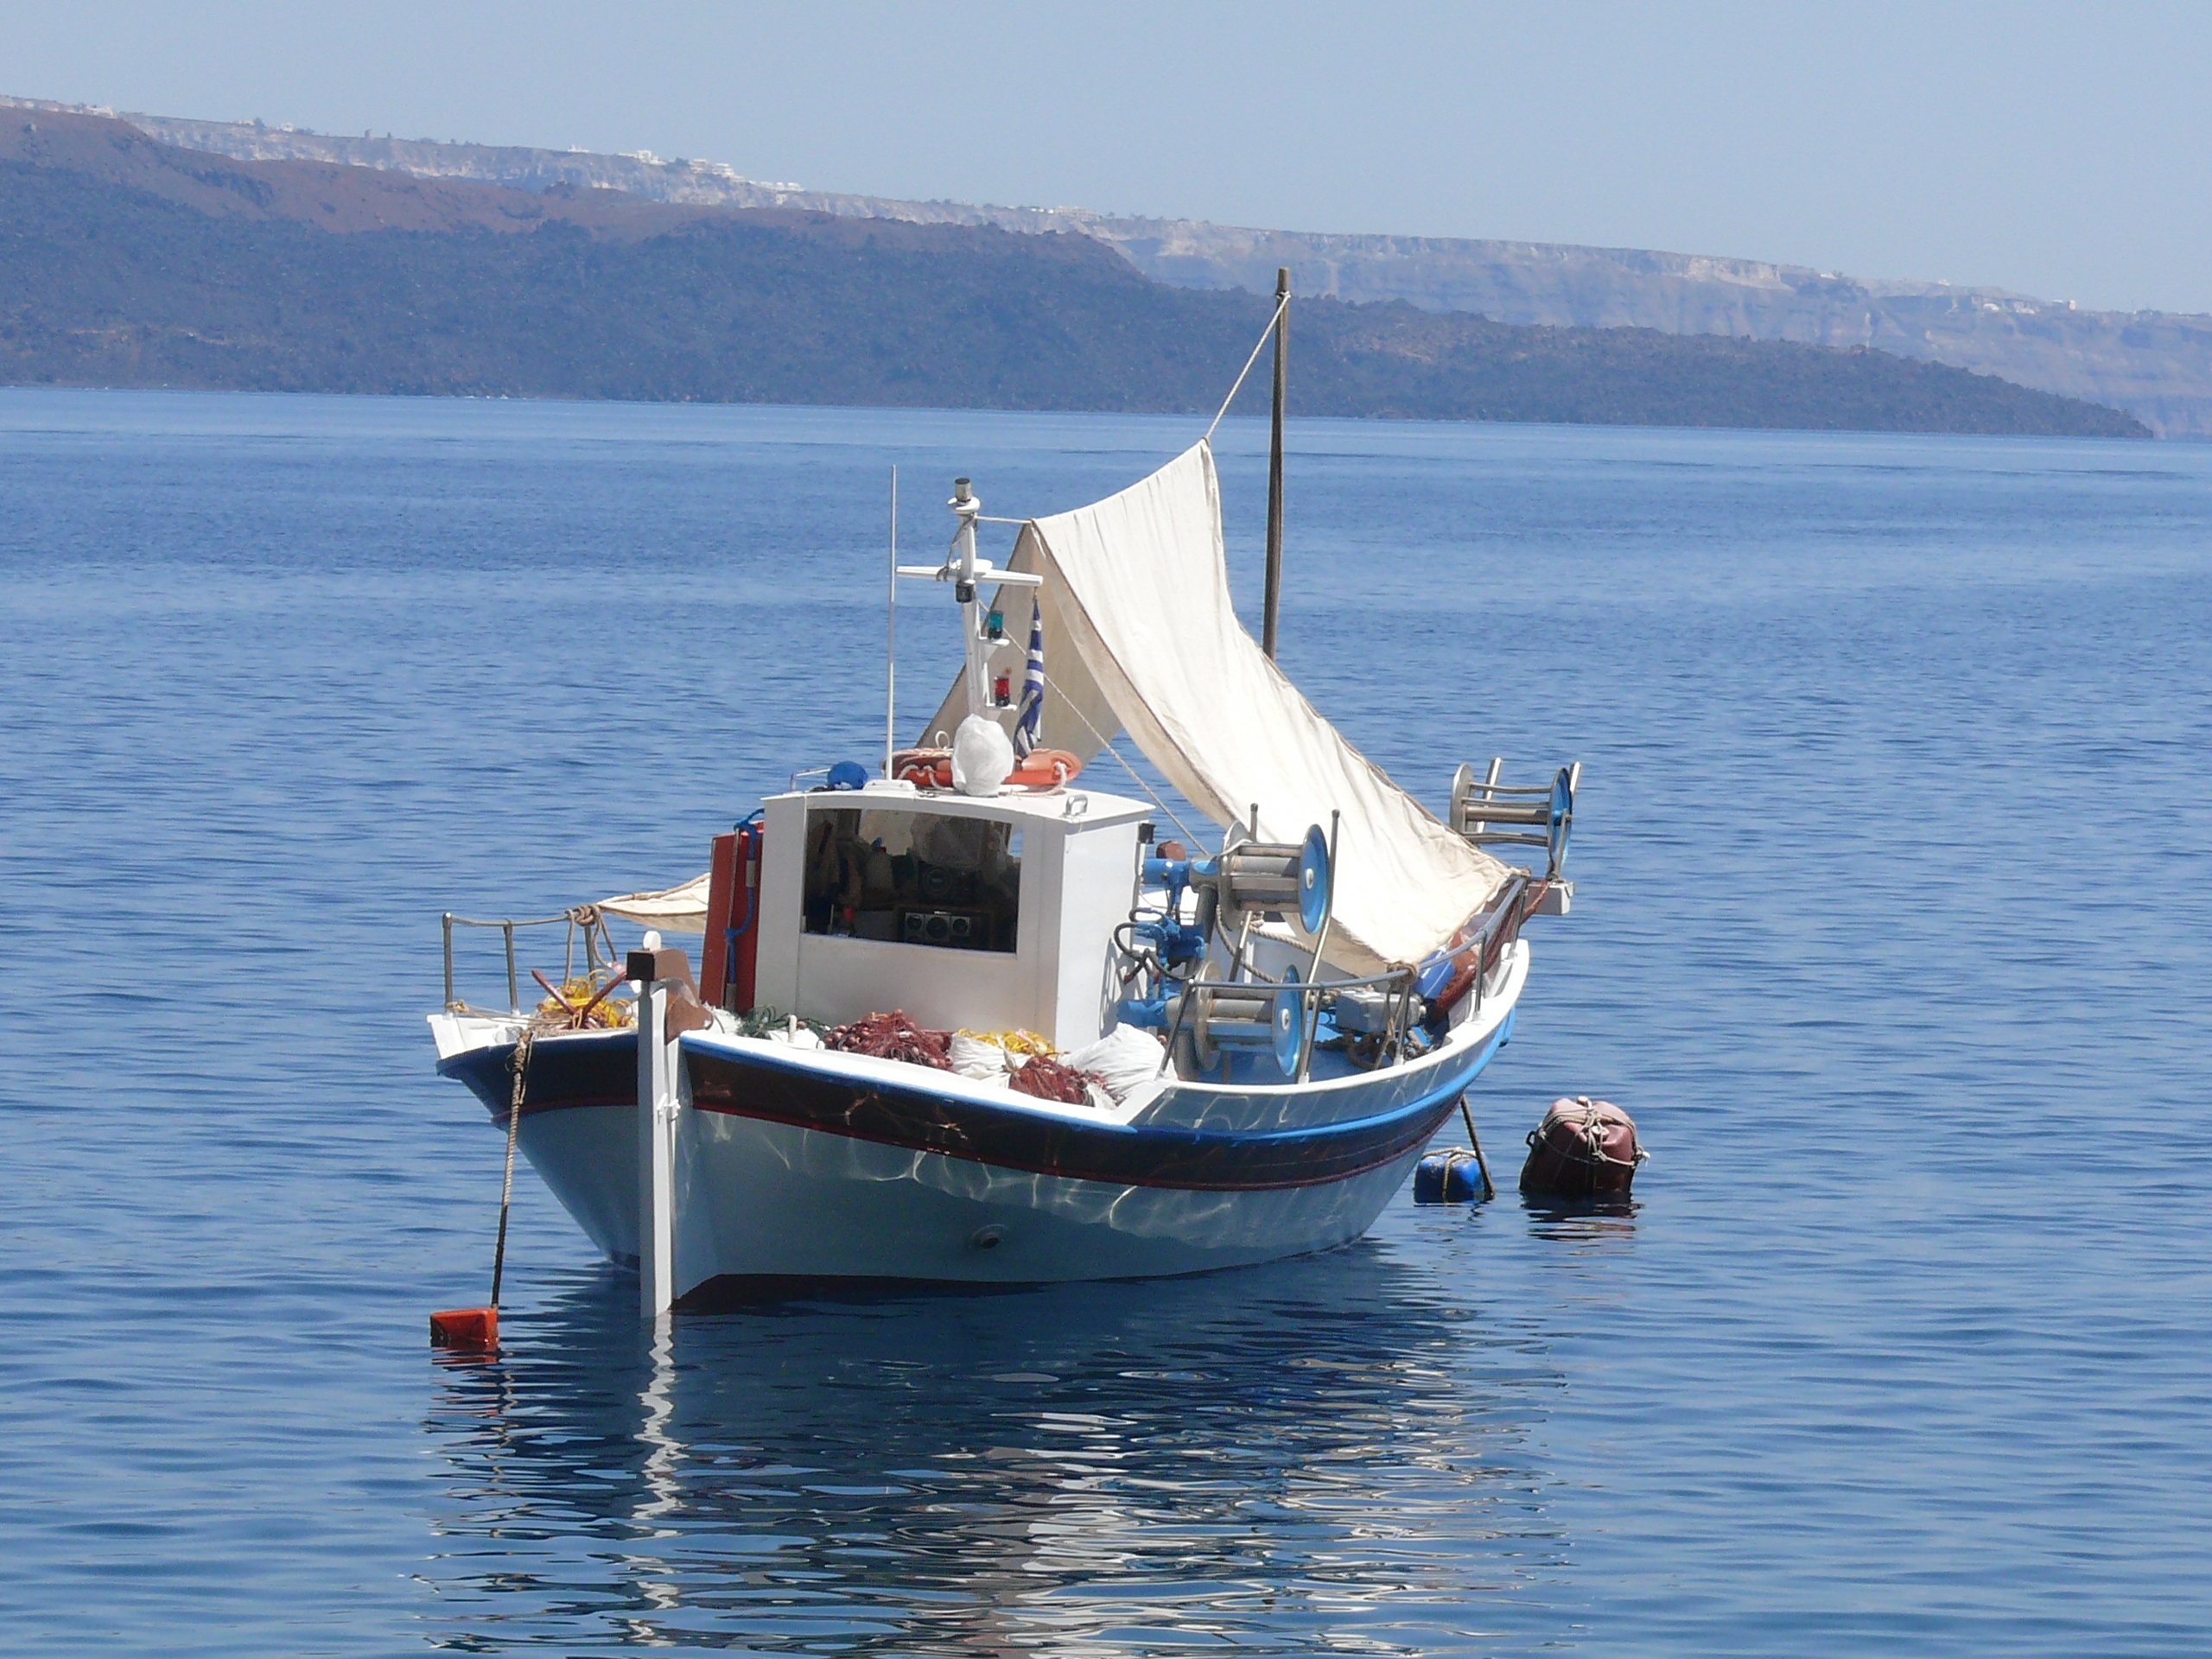
sea, coast, boat, ship, mediterranean, vehicle, fishing, volcano, bay, island, blue, sailboat, ferry, santorini, boating, boats, greece, caldera, watercraft, fishing vessel, fishing trawler, aeolian island